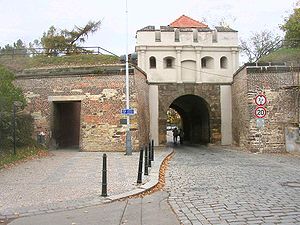
Vyšehrad / Seværdigheder / Fæstningsmuren
Táborporten
Vyšehrad er et slot i Tjekkiet, der ligger på en bakke ud til Moldau. Slottet blev opført i det 10. århundrede, og med Prags udvidelse blev slottet sammen med området omkring indlemmet i hovedstaden i 1883. Navnet bruges også om bydelen omkring samt selve bakken.